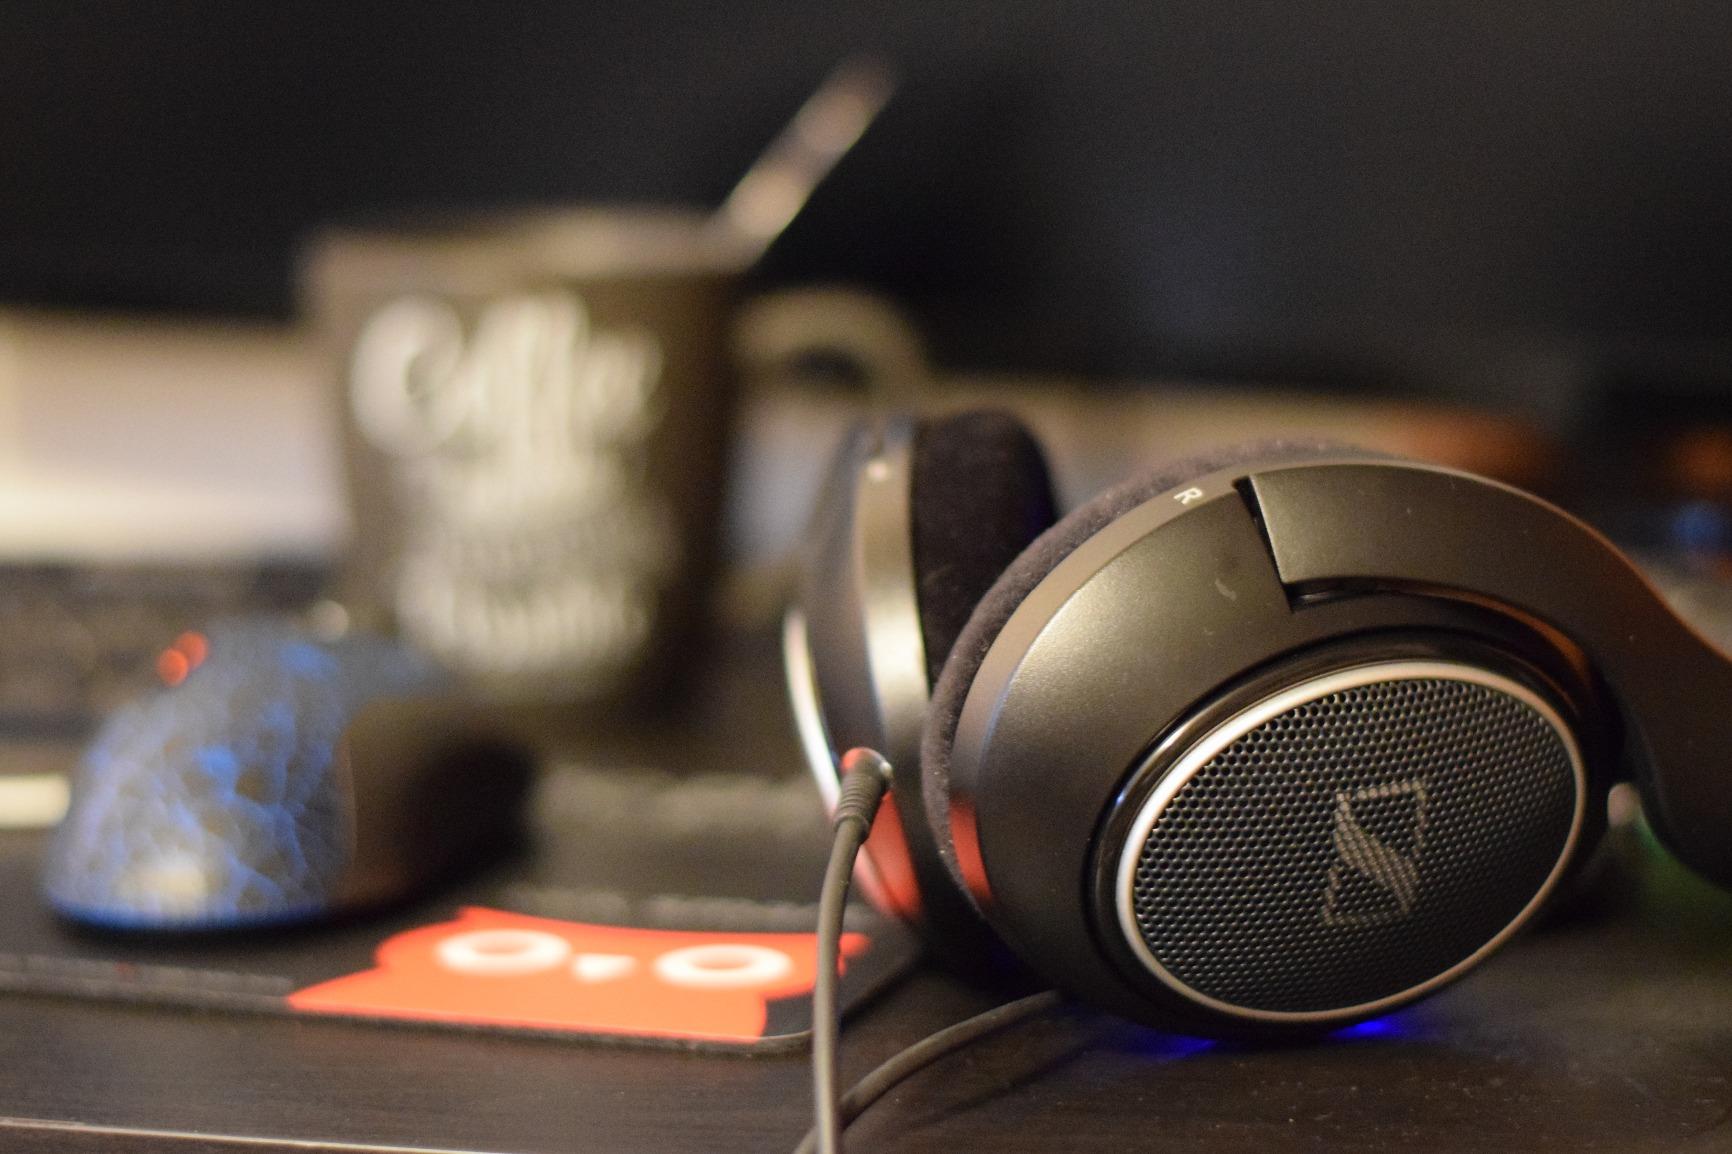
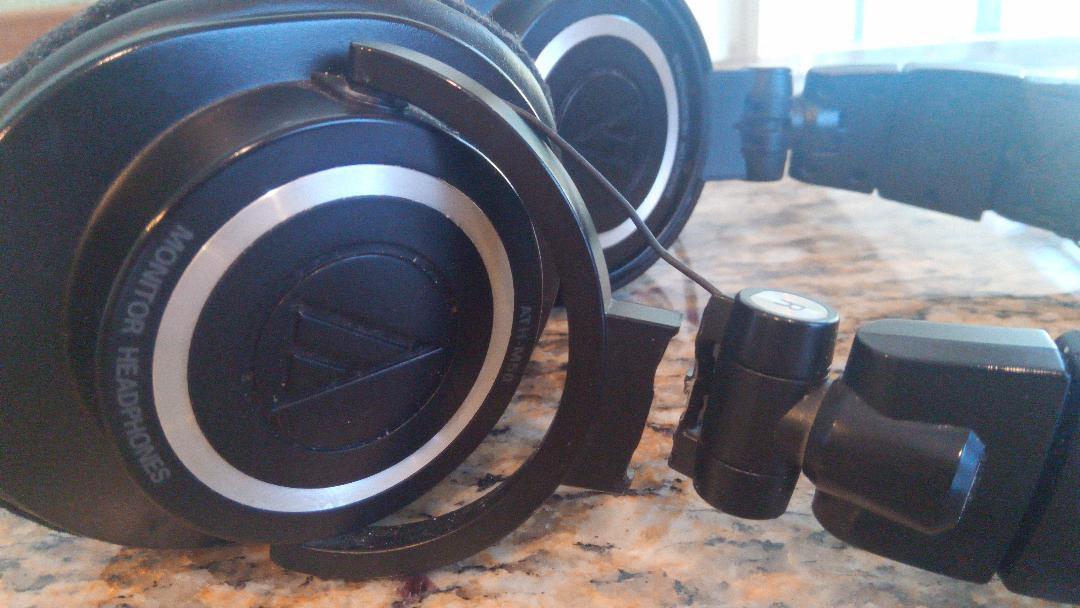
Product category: headphones
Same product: no